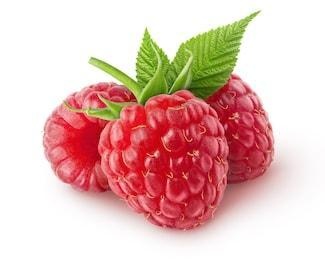
Label: raspberry